Stanley Bastian

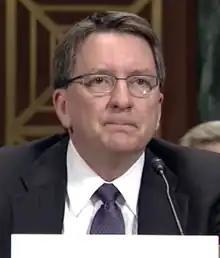

Stanley Allen Bastian (born April 3, 1958) is an American attorney and jurist serving as chief United States district judge of the United States District Court for the Eastern District of Washington.